Kip Water, Inverclyde

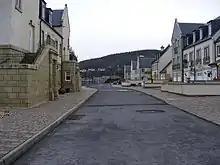
Kip Marina Village

A recently built (2000s) housing estate, located adjacent to the marina. It stands on three sides of the marina, giving most of the houses marina views, with some also enjoying uninterrupted views of the Firth of Clyde. Kip Marina Village is considered part of Inverkip, but is physically separated from the main village by the busy A78 Main Road. A footbridge provides access from the centre of Inverkip to the marina and Kip Marina Village.